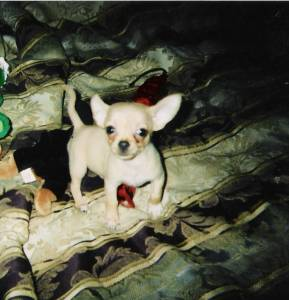
Breed: chihuahua